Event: Nepal Earthquake
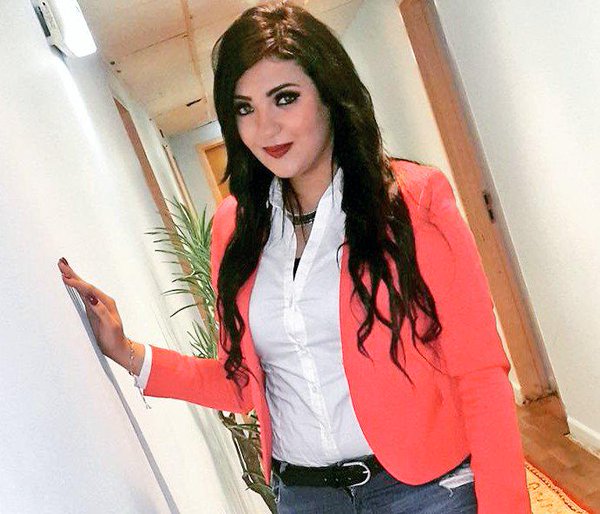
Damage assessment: no_damage